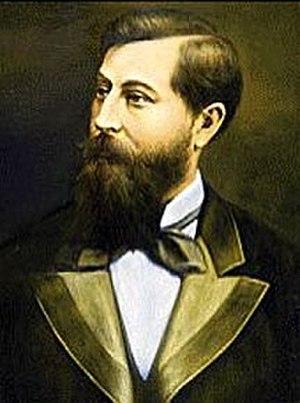
Portrait de Léo Delibes, compositeur francais
Cet article liste les personnalités liées à Clichy, commune des Hauts-de-Seine.
La Flèche est une commune française située dans le sud du département de la Sarthe en région Pays de la Loire. Sous-préfecture du département, chef-lieu d'arrondissement et de canton, siège de la communauté de communes du Pays Fléchois, elle compte 14 956 habitants selon le dernier recensement de 2017, ce qui en fait la deuxième commune sarthoise la plus peuplée. Implantée sur le Loir, au cœur du Maine angevin, la commune est marquée par un réseau hydrographique très dense.
Le Duo des fleurs ou Sous le dôme épais est un célèbre duetto lyrique pour soprano-mezzo-soprano et orchestre symphonique, de l'acte 1/3 de l'opéra Lakmé, du compositeur français Léo Delibes, créé en 1883 à l'Opéra-Comique de Paris, une de ses œuvres les plus célèbres.
23 janvier : Actéon, opéra-comique de Daniel-François-Esprit Auber, créé à l'Opéra-Comique.